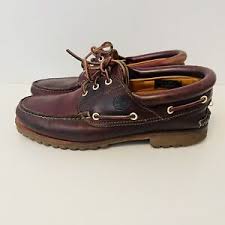
Label: Boat